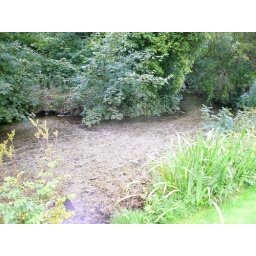
just over the river was where we spent summers building dens